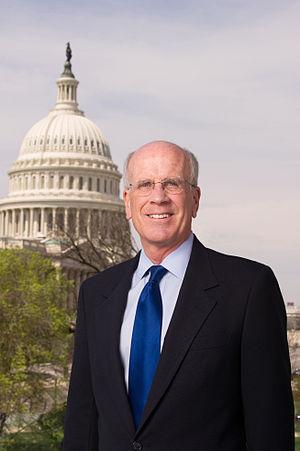
Peter Welch, né le 2 mai 1947 à Springfield, est un homme politique américain, membre du Parti démocrate et élu du Vermont à la Chambre des représentants des États-Unis depuis 2007. Il siège auparavant au Sénat du Vermont pour le comté de Windsor à deux reprises, de 1981 à 1989 et de 2001 à 2007.